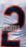
Number: 2